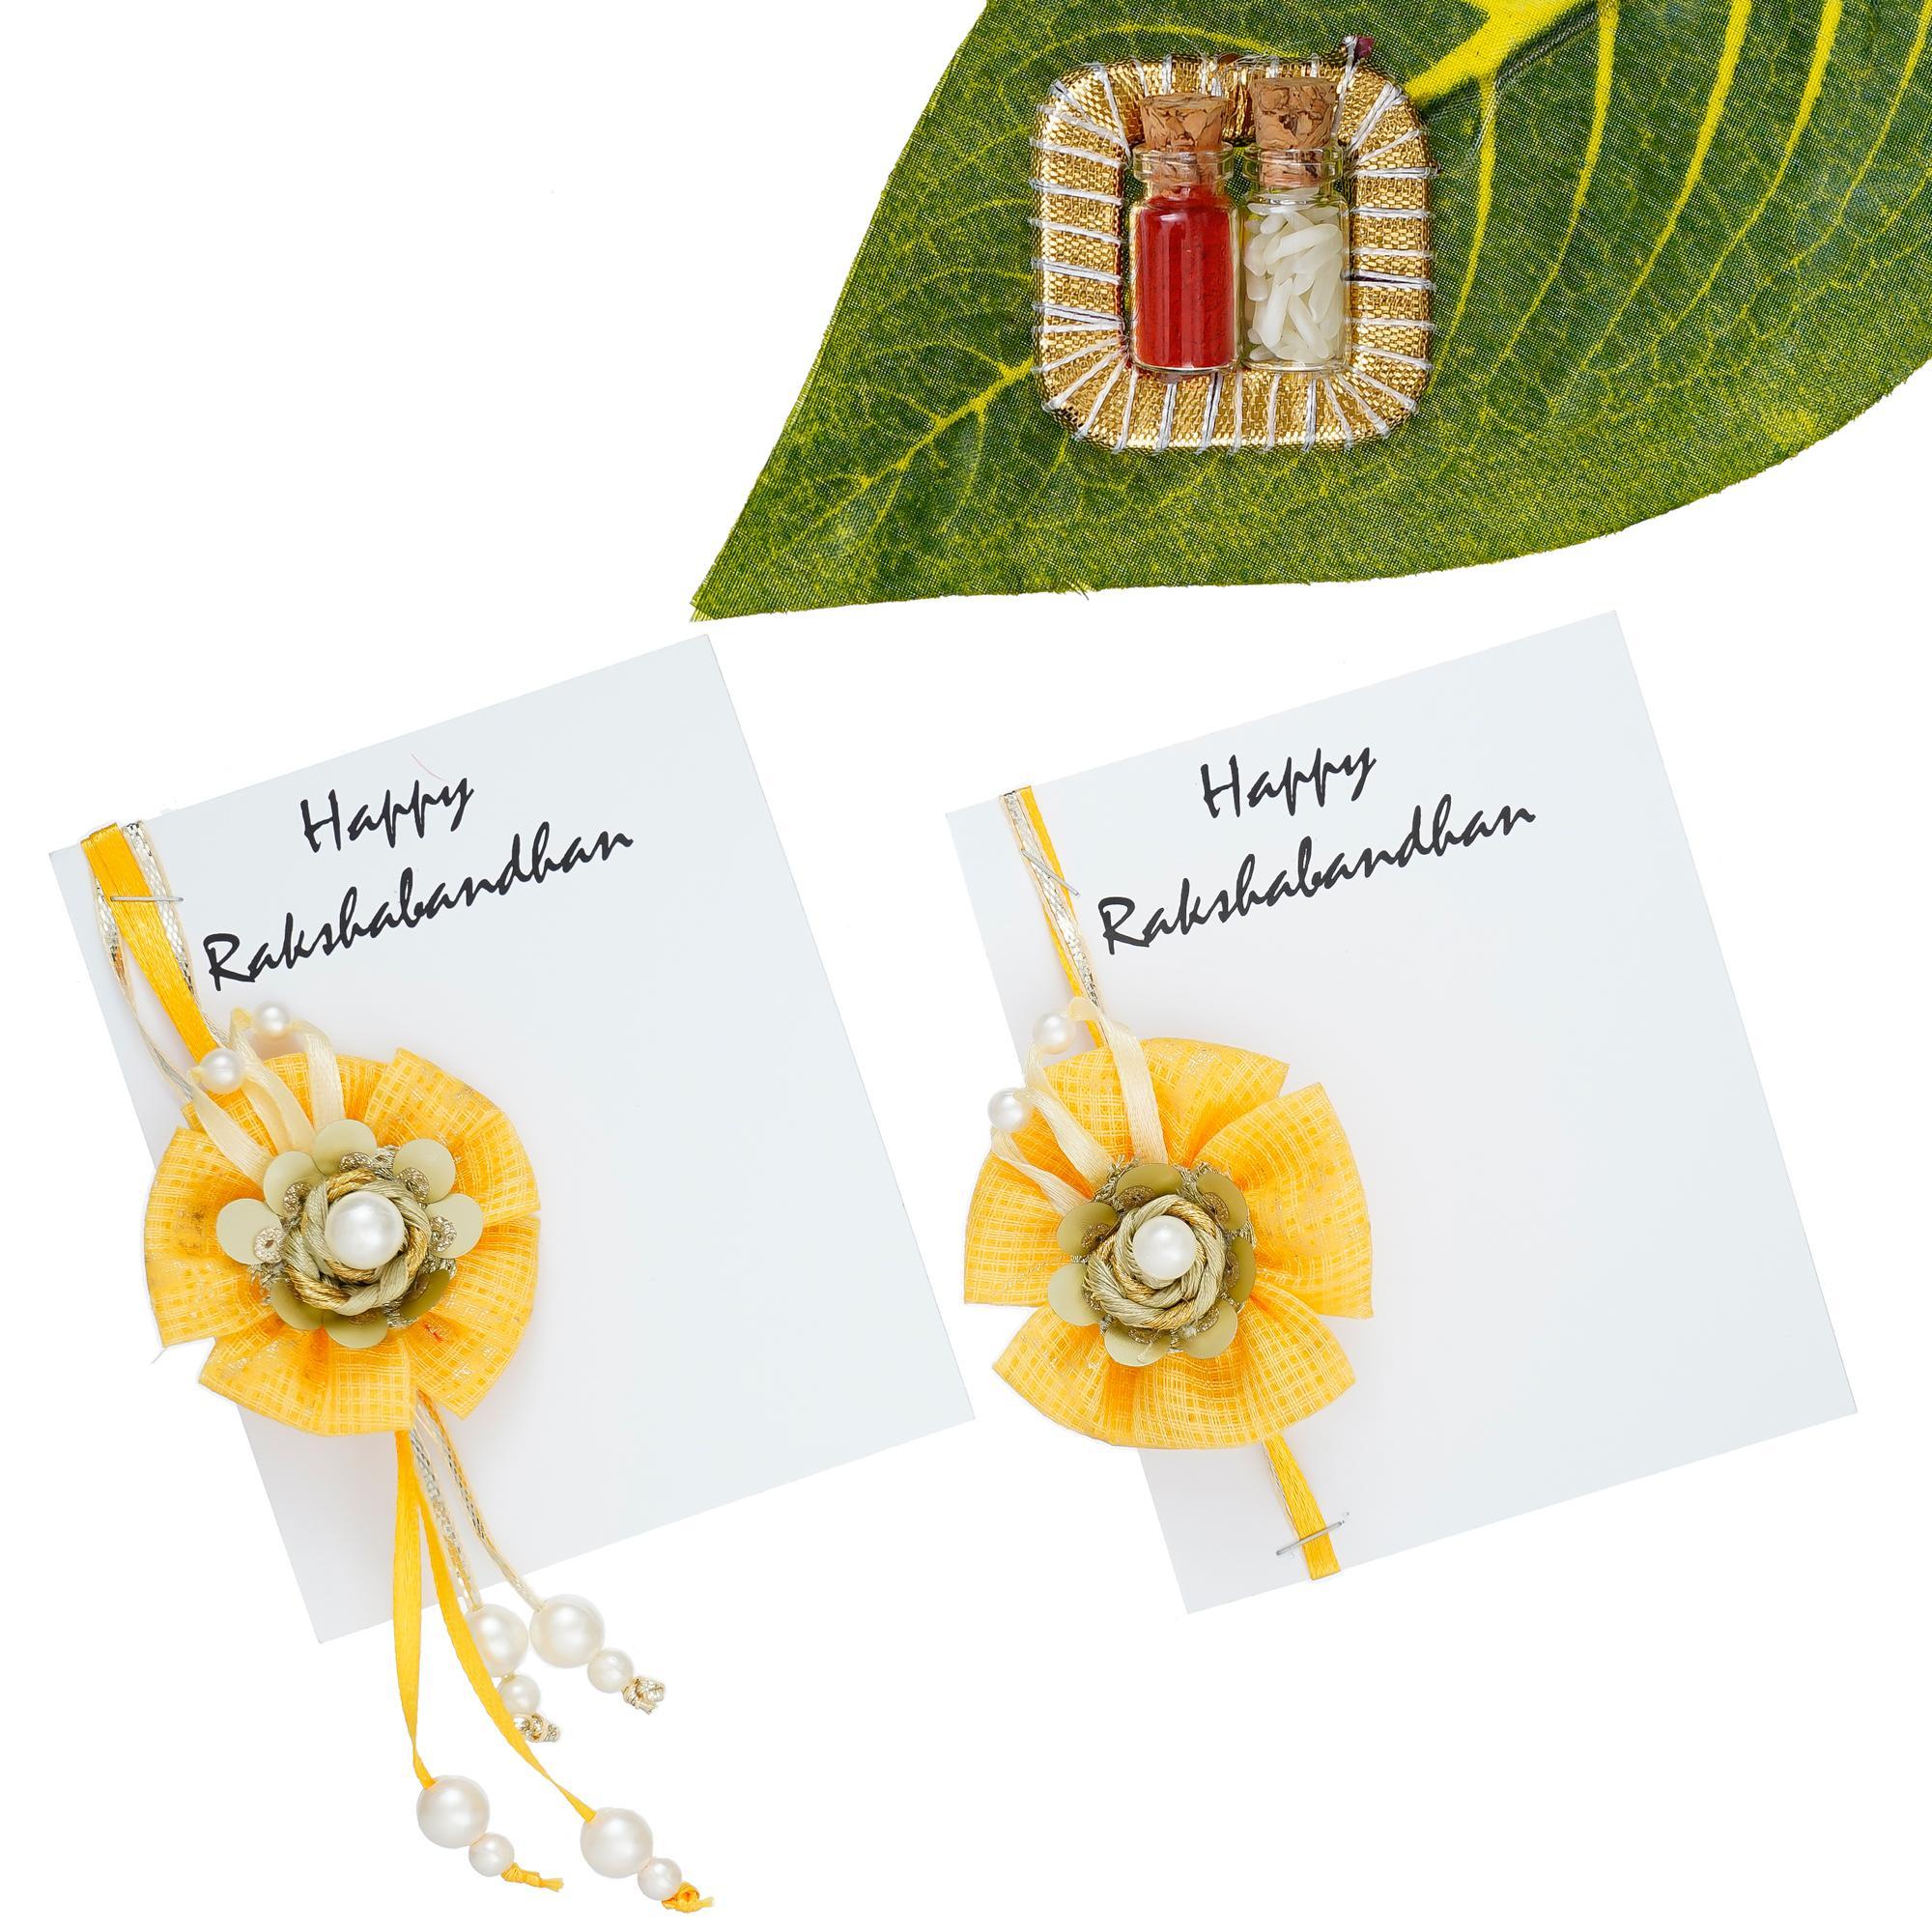
 Privaanshi Rakshabandhan Combo of 2pcs Rakhi For Bhaiya Bhabhi, Brother, Bhai, Couple Rakhi,Rakhi with Roli Chawal (Yellow)
Type: Rakhis
Brand: Privaanshi
Price: Rs. 249
 Rakhi is a time to celebrate the love-hate relationship between you and your sibling, or that someone who's "like a sibling" to you.From your rakhi brother, to that friend who's like a sister , to your pet who's been your sibling, let's get together this Rakhi and celebrate the unbreakable bond between you two. This Rakhi set include a Rakhi,Rakhi Bracelet,kumkum and chawal to make this celebration all the more special and convenient. An excellent gift option to send to your long distance sibling to honor this tradition and show your sibling you love them.Celebrate the bond of love, care, and protection with the Privaanshi Combo of 2pcs Rakhi, specially designed for Bhaiya and Bhabhi, brothers, couples, and kids. This beautifully curated set is more than just a simple Rakhi; it embodies the essence of the Raksha Bandhan festival, where sisters tie a Rakhi on their brothers' wrists, symbolizing their love and prayers for their well-being, and brothers in return pledge to protect them.
Features: Package Contains Only : Pair Of 2 Rakhi , Roli And Chawal.,Use This Beautiful Rakhi For The Blessed Occasion Of Rakhshabandhan,Gift your brother this wonderful and fabulous looking rakhi this rakshabandhan and express your love in the most amazing way,It Has Been Made From Toxic Free Materials Anti-Allergic And Safe For Skin. It Can Be Worn Over Long Time Periods Without Any Complains Of Ach And Swelling,Made by skilled labour and female workers,Made in india
Included: 1-pair-of-rakhi